Last Day of Freedom

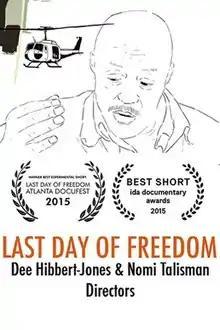

Last Day of Freedom is a 2015 American black and white and color animated short documentary film about racism, the US Criminal Justice System, and mental health issues. The documentary was well received by critics and earned numerous awards at various film festivals, and The International Documentary Association Best Short Documentary Award, at the 31st Annual IDA Documentary Awards. "Last Day of Freedom" was shortlisted with ten other documentaries from 74 entries submitted to 88th Academy Awards in Documentary Short Subject category, and eventually received a nomination in this category. In June 2016 the film won an Emmy Award for News and Program Specialty -Documentary-Topical, at the 45th Annual Northern California Area Emmy® Awards. The film was a finalist for a Documentary Short, 59th Cine Eagle Award.